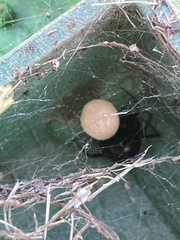
Species: Lactrodectus_hesperus